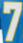
Number: 7